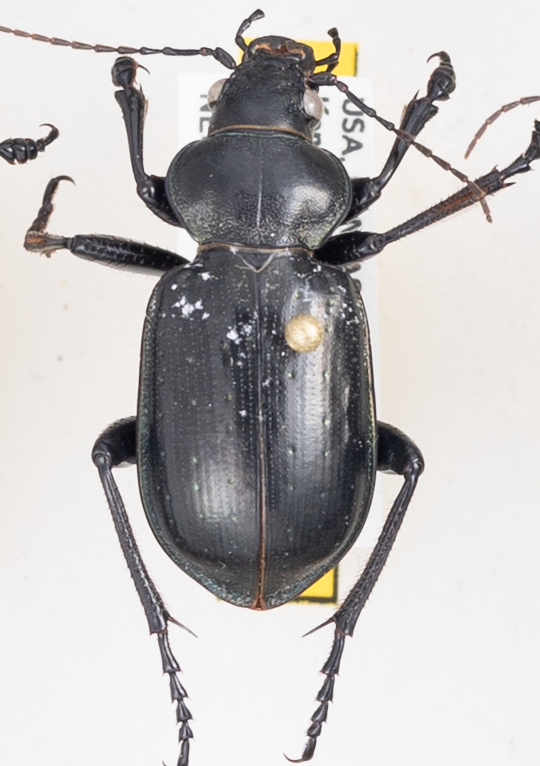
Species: Calosoma affine
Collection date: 2018-08-16
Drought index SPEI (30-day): -0.608
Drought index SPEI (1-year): -2.09
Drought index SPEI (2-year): -1.45